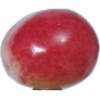
Label: cherry_rainier